Sukhoi Su-75 Checkmate

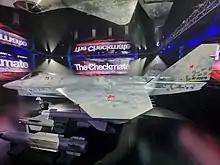
Checkmate's armaments were displayed beside the non-flying prototype airframe

Rostec is anticipating that Argentina, India, Vietnam and Iran will become the primary export destinations for the aircraft, with the African market also showing interest. In 2021 Sukhoi estimated the demand at 300 planes, and aimed to export the Su-75 to African countries over the following 15 years. At the SITDEF-2021 arms show held in Peru, Alexander Mikheev, the General Director of product export of Rosoboronexport, stated that there was interest in the Su-75 in a number of South American countries. In July 2023, Dmitry Shugaev, director of Russia’s Federal Service for Military-Technical Cooperation, confirmed that Nigeria was interested in the design. The jet has also been pitched for export to Turkey, Saudi Arabia and United Arab Emirates.